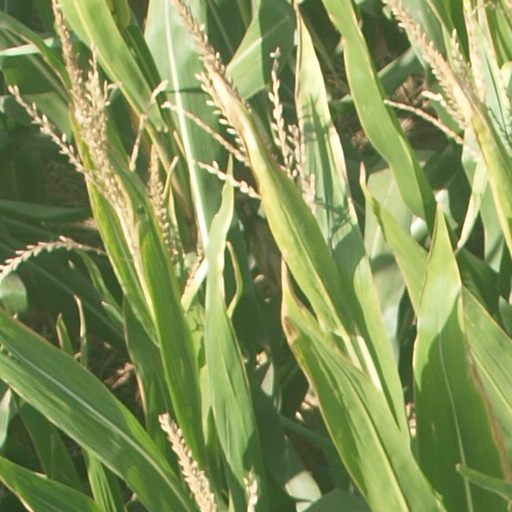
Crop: maize; corn